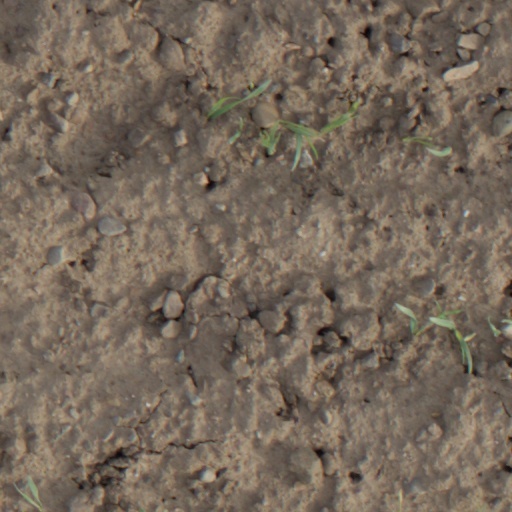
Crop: wheat